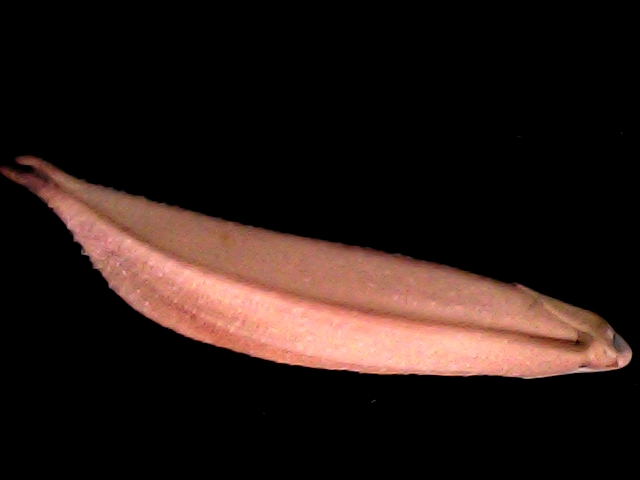
Rice variety: BD70